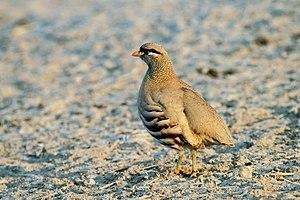
La Perdrix si-si est une espèce d'oiseaux de la famille des Phasianidae.